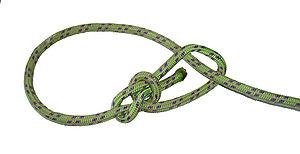
Un nœud coulant est un nœud permettant de serrer une corde autour d'un objet : plus on tire, plus l'objet est serré ; à l'inverse, il ne serre plus l'objet lorsque l'on relâche la tension, il ne peut donc servir à tenir un objet si l'on ne garantit pas la tension.
Le nœud de laguis est un nœud coulant, le plus utilisé par les marins. Il s'agit d'une variate d'un nœud de chaise dont le courant est passé dans la boucle du nœud de chaise, le nœud, coulissant sur son dormant.